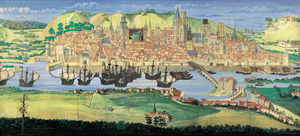
Vue de Rouen en 1525 par Jacques le Lieur dans le Livre des fontaines.
Rouen [ʁwɑ̃] est une commune du Nord-Ouest de la France traversée par la Seine. Préfecture du département de la Seine-Maritime, elle est le chef-lieu de la Normandie réunifiée après avoir été, jusqu'en 2015, celui de la Haute-Normandie.